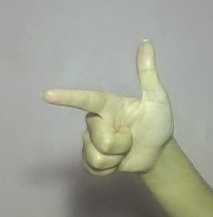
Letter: yaa